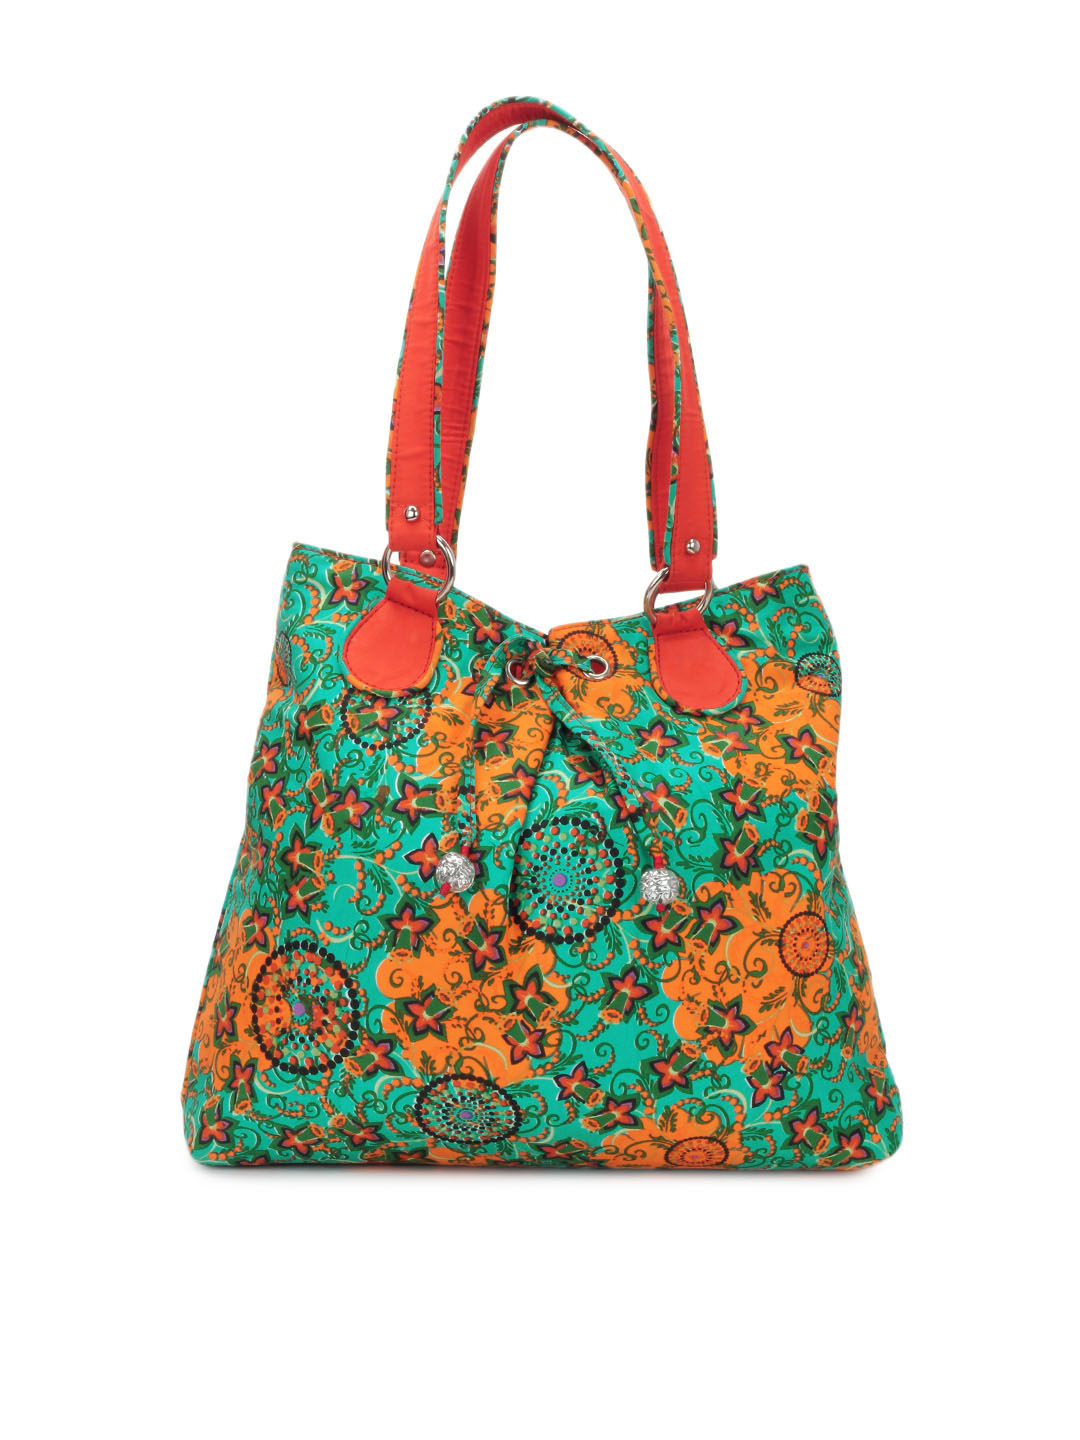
Paridhan Women Orange Printed Handbag
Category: Accessories / Bags / Handbags
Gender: Women
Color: Orange
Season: Summer 2012
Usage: Casual